Gabriele Schor

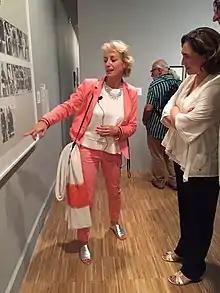

Gabriele Schor, born in Vienna in 1961, is an Austrian writer, art critic and curator. She is a specialist of the feminist avantgarde of the 1970s.